Maurelius of Voghenza

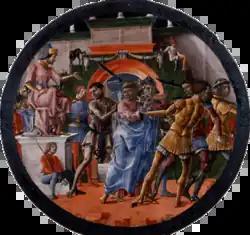
Cosmè Tura, "Trial of St Maurelius" (c. 1480)

Little information survives on his life, though a Latin account of it was written in 1489, "Legendary and Life and Miracles of Saint Maurelius". This stated that Maurelius was born in Edesa as one of the sons of Theobald, the pagan king of Mesopotamia. Two more sons were born to his father when Maurelius was aged 18, named Hippolytus and Rivallus. When Maurelius reached the age of 30 he revealed to his father that he had converted to Christianity but his father refused permission for him to continue living as a Christian. He succeeded his father on his death, but passed the throne to Hippolytus soon afterwards to follow his faith more closely, beginning spiritual instruction under Theophilus of Antioch, bishop of Smirne, who finally ordained him a priest.